Nugroho Notosusanto

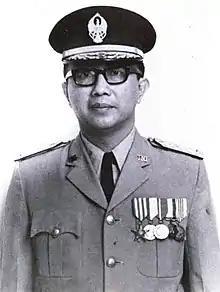
Nugroho Notosusanto as Head of the History Center of the Indonesian National Armed Forces

By the early 1960s, Notosusanto had abandoned his literary career, focusing instead on history. In 1960 he received a scholarship from the Rockefeller Foundation to study at the School of Oriental and African Studies at the University of London, England. He dropped out in 1961 and returned to Indonesia in 1962. Around this time he was recruited by General Abdul Haris Nasution to provide a version of the revolution amenable to the Indonesian Army and counter a Communist Party of Indonesia-backed history which ignored the Madiun Affair of 1948. In 1964 he was chosen as head of the Department of Military History. He also worked as a lecturer at UI.